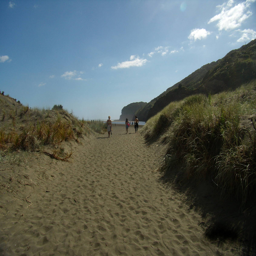
the start of the track to the beach